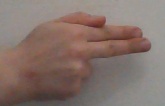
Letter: ghain